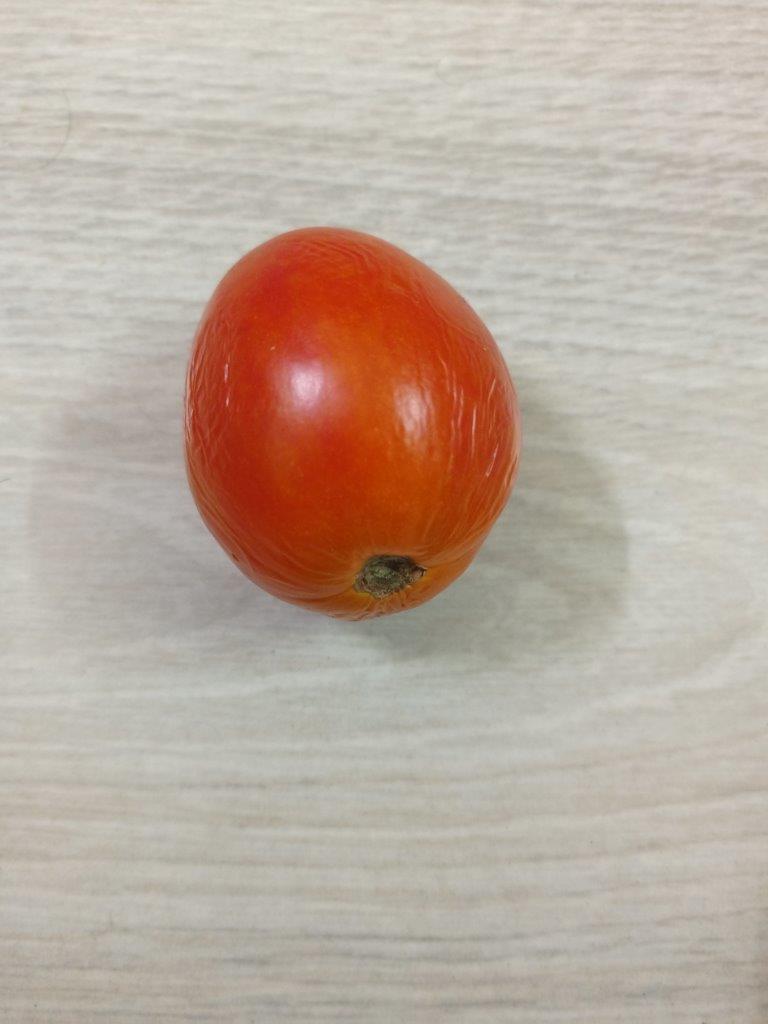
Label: Fresh